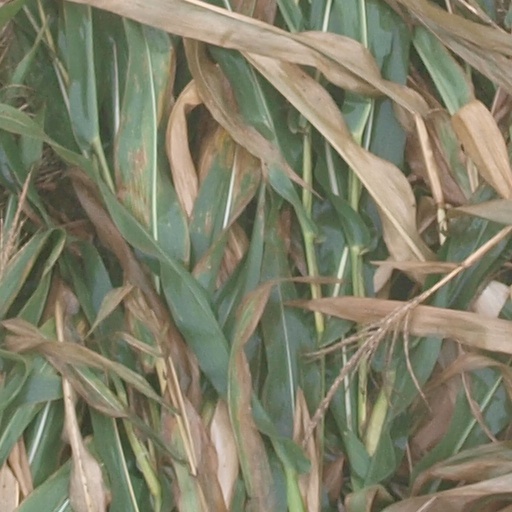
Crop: maize; corn